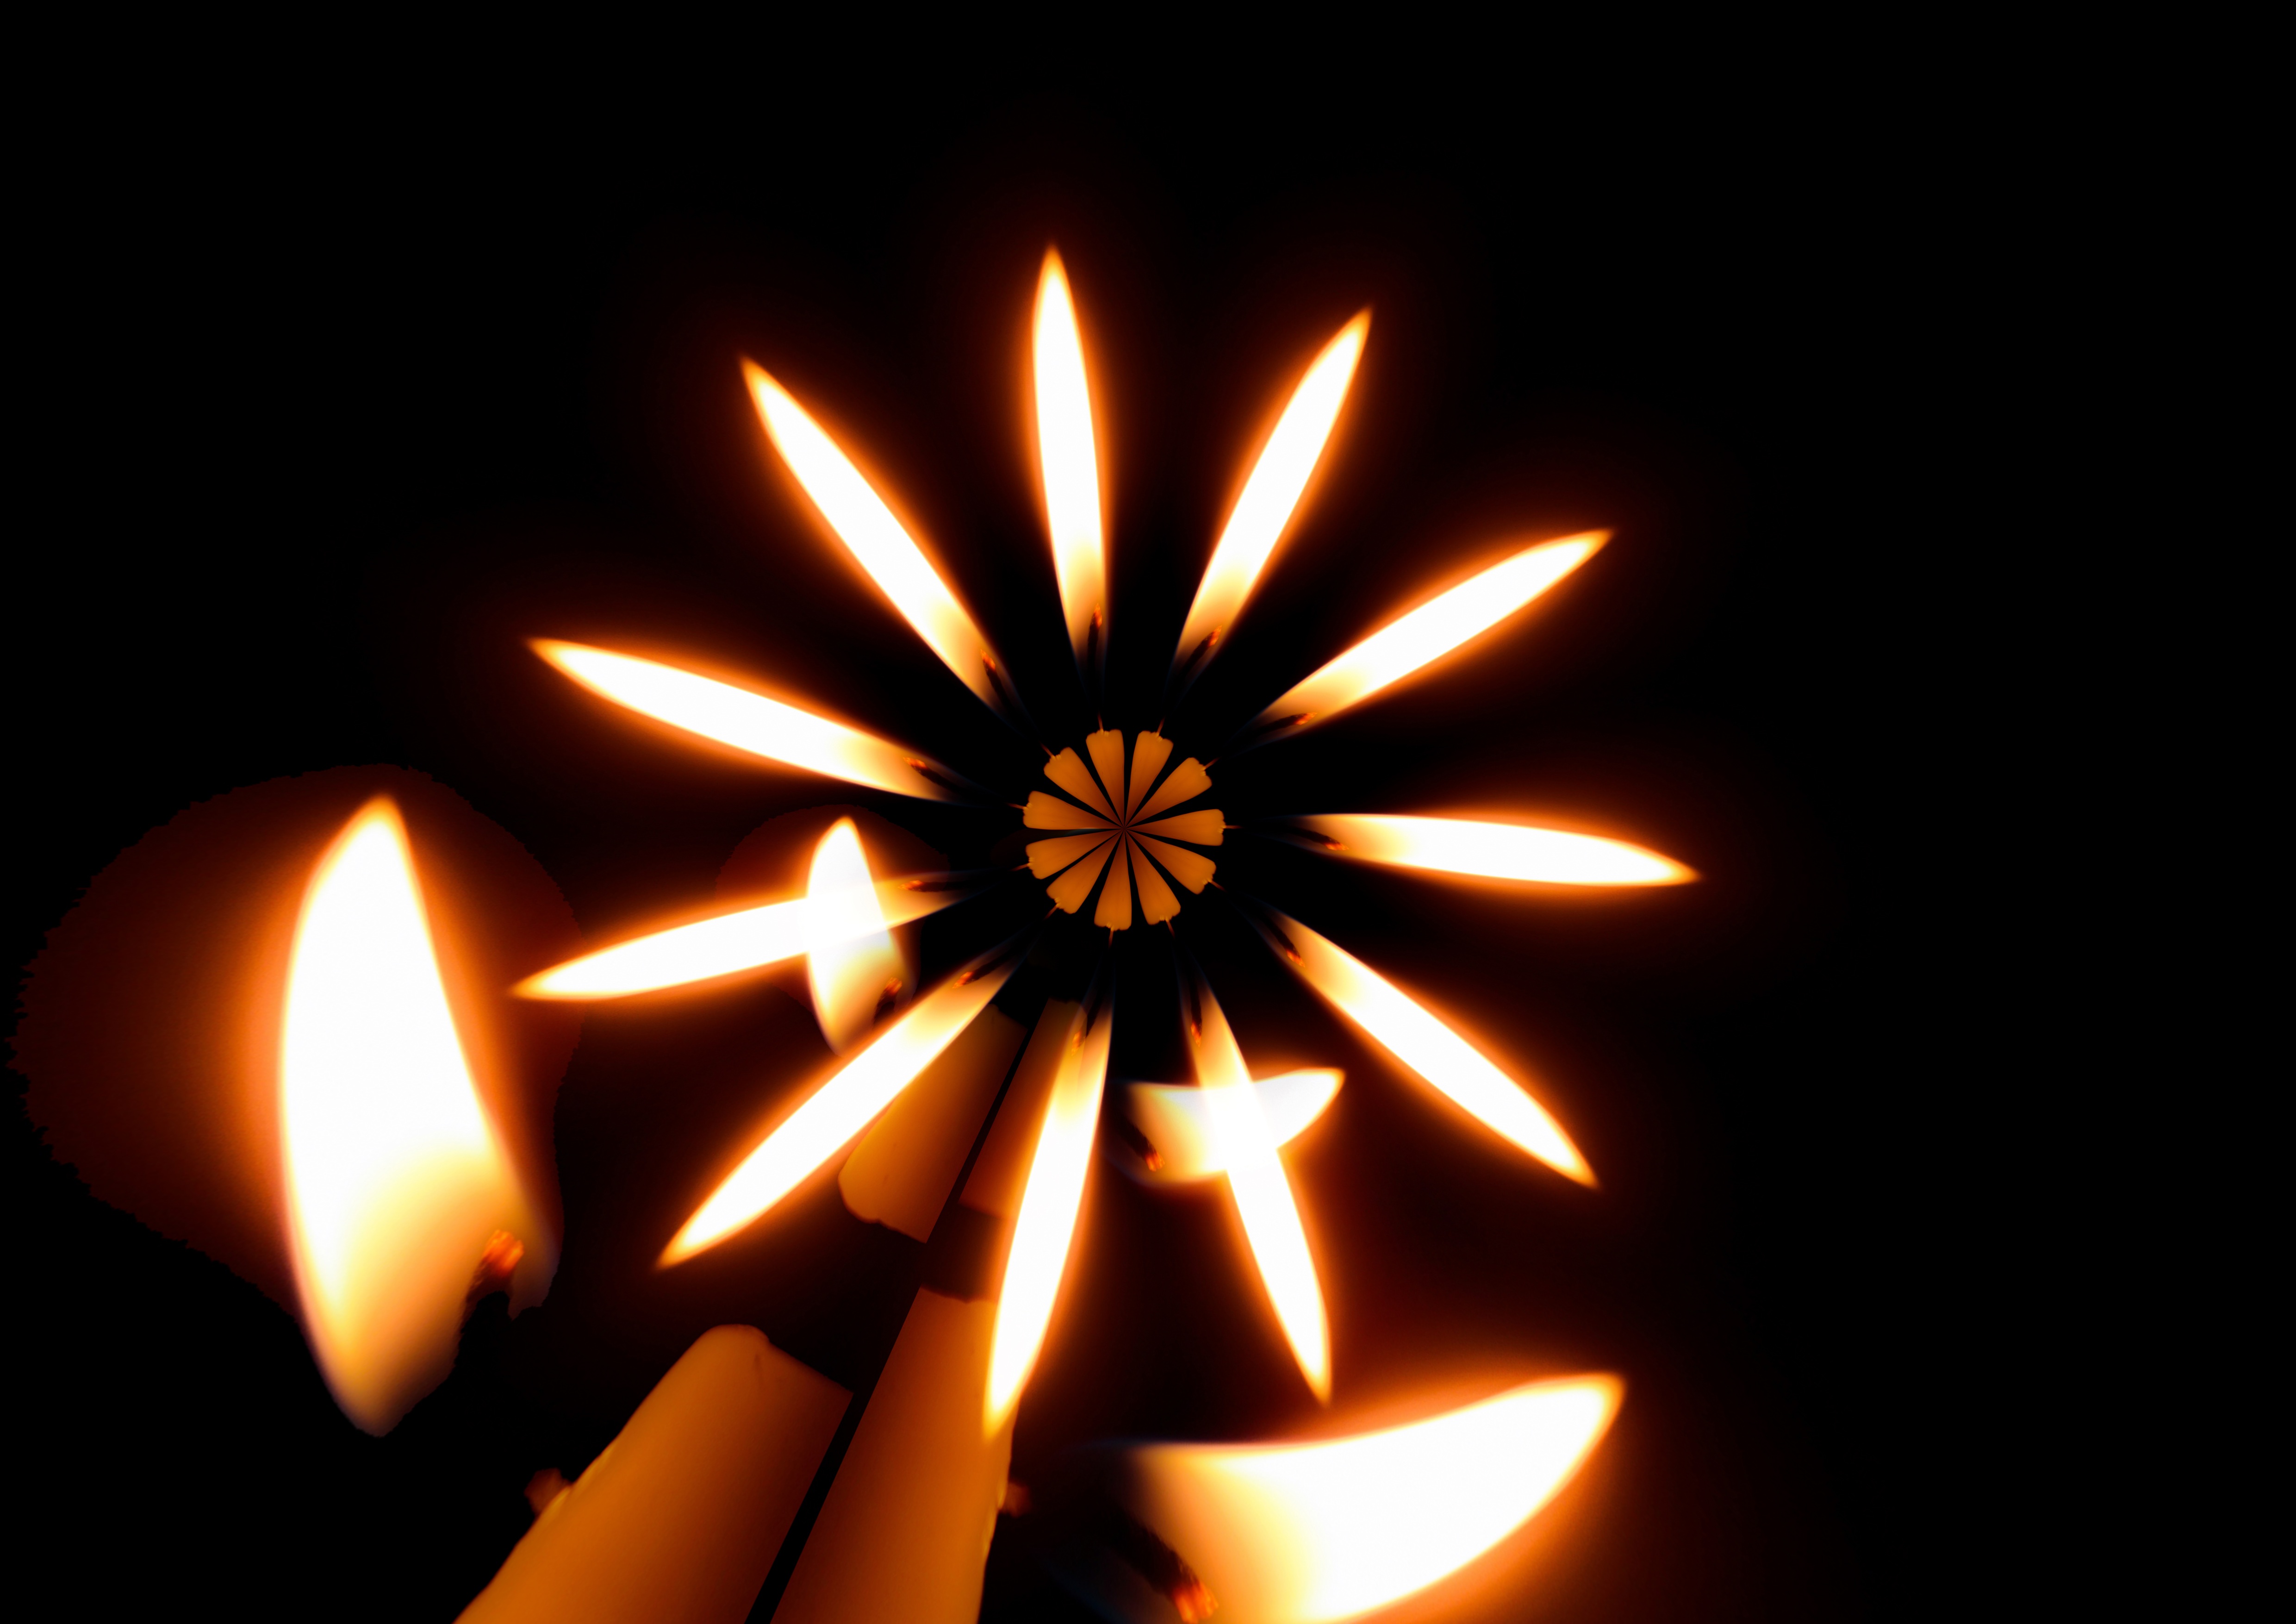
light, star, sparkler, holiday, lighting, circle, font, jack o lantern, district, candles, background, illustration, symmetry, motif, rays, about